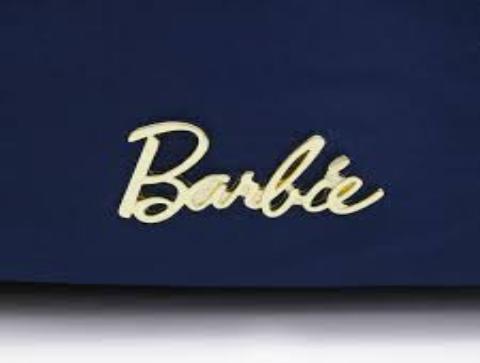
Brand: Barbie
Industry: Clothes